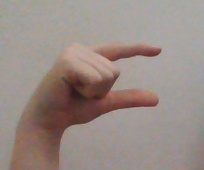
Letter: dal